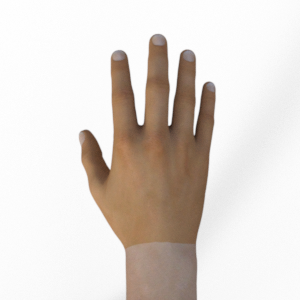
Label: paper